Shining Darkness

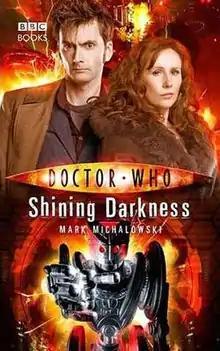

Shining Darkness is a BBC Books original novel written by Mark Michalowski and based on the long-running science fiction television series "Doctor Who". It features the Tenth Doctor and Donna Noble. It was published on 4 September 2008, alongside "Ghosts of India" and "The Doctor Trap".